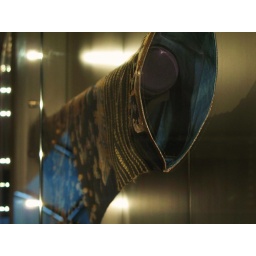
i keep my clothes in glass cases